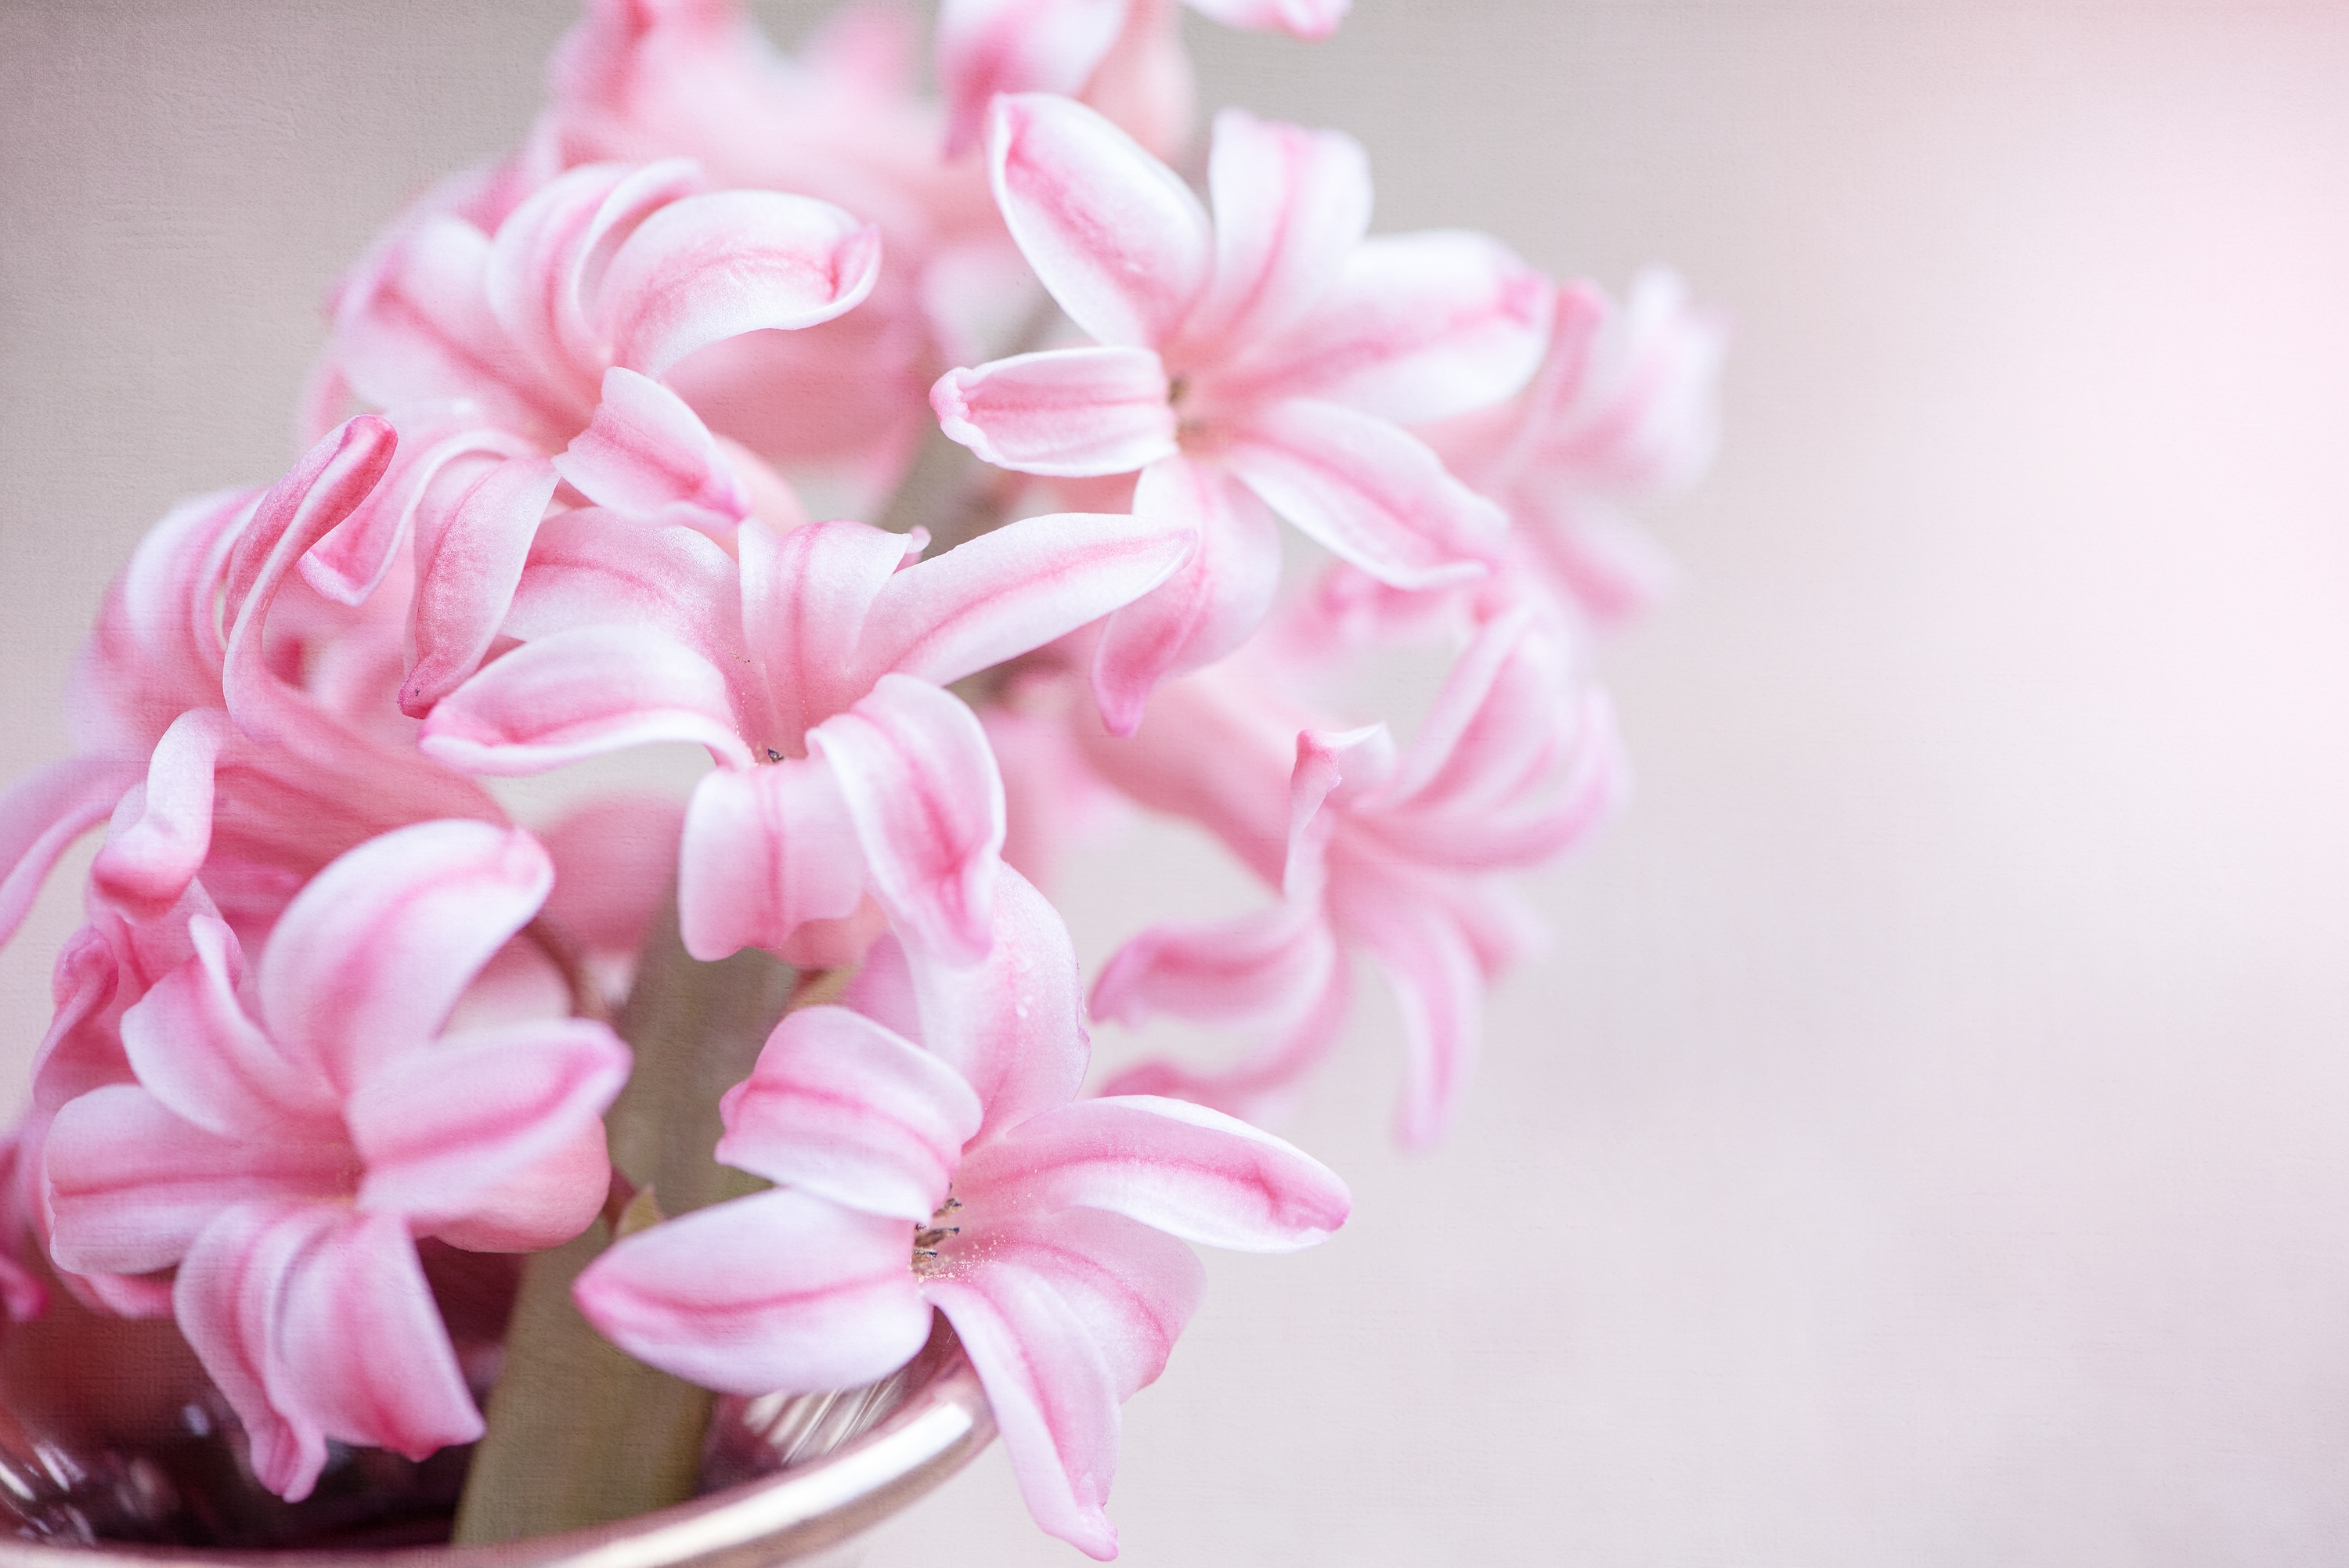
plant, flower, petal, spring, pink, close, flowers, icing, fragrant, hyacinth, spring flower, pink flower, pink flowers, flowering plant, schnittblume, flower bouquet, fragrant flower, pink hyacinth, land plant